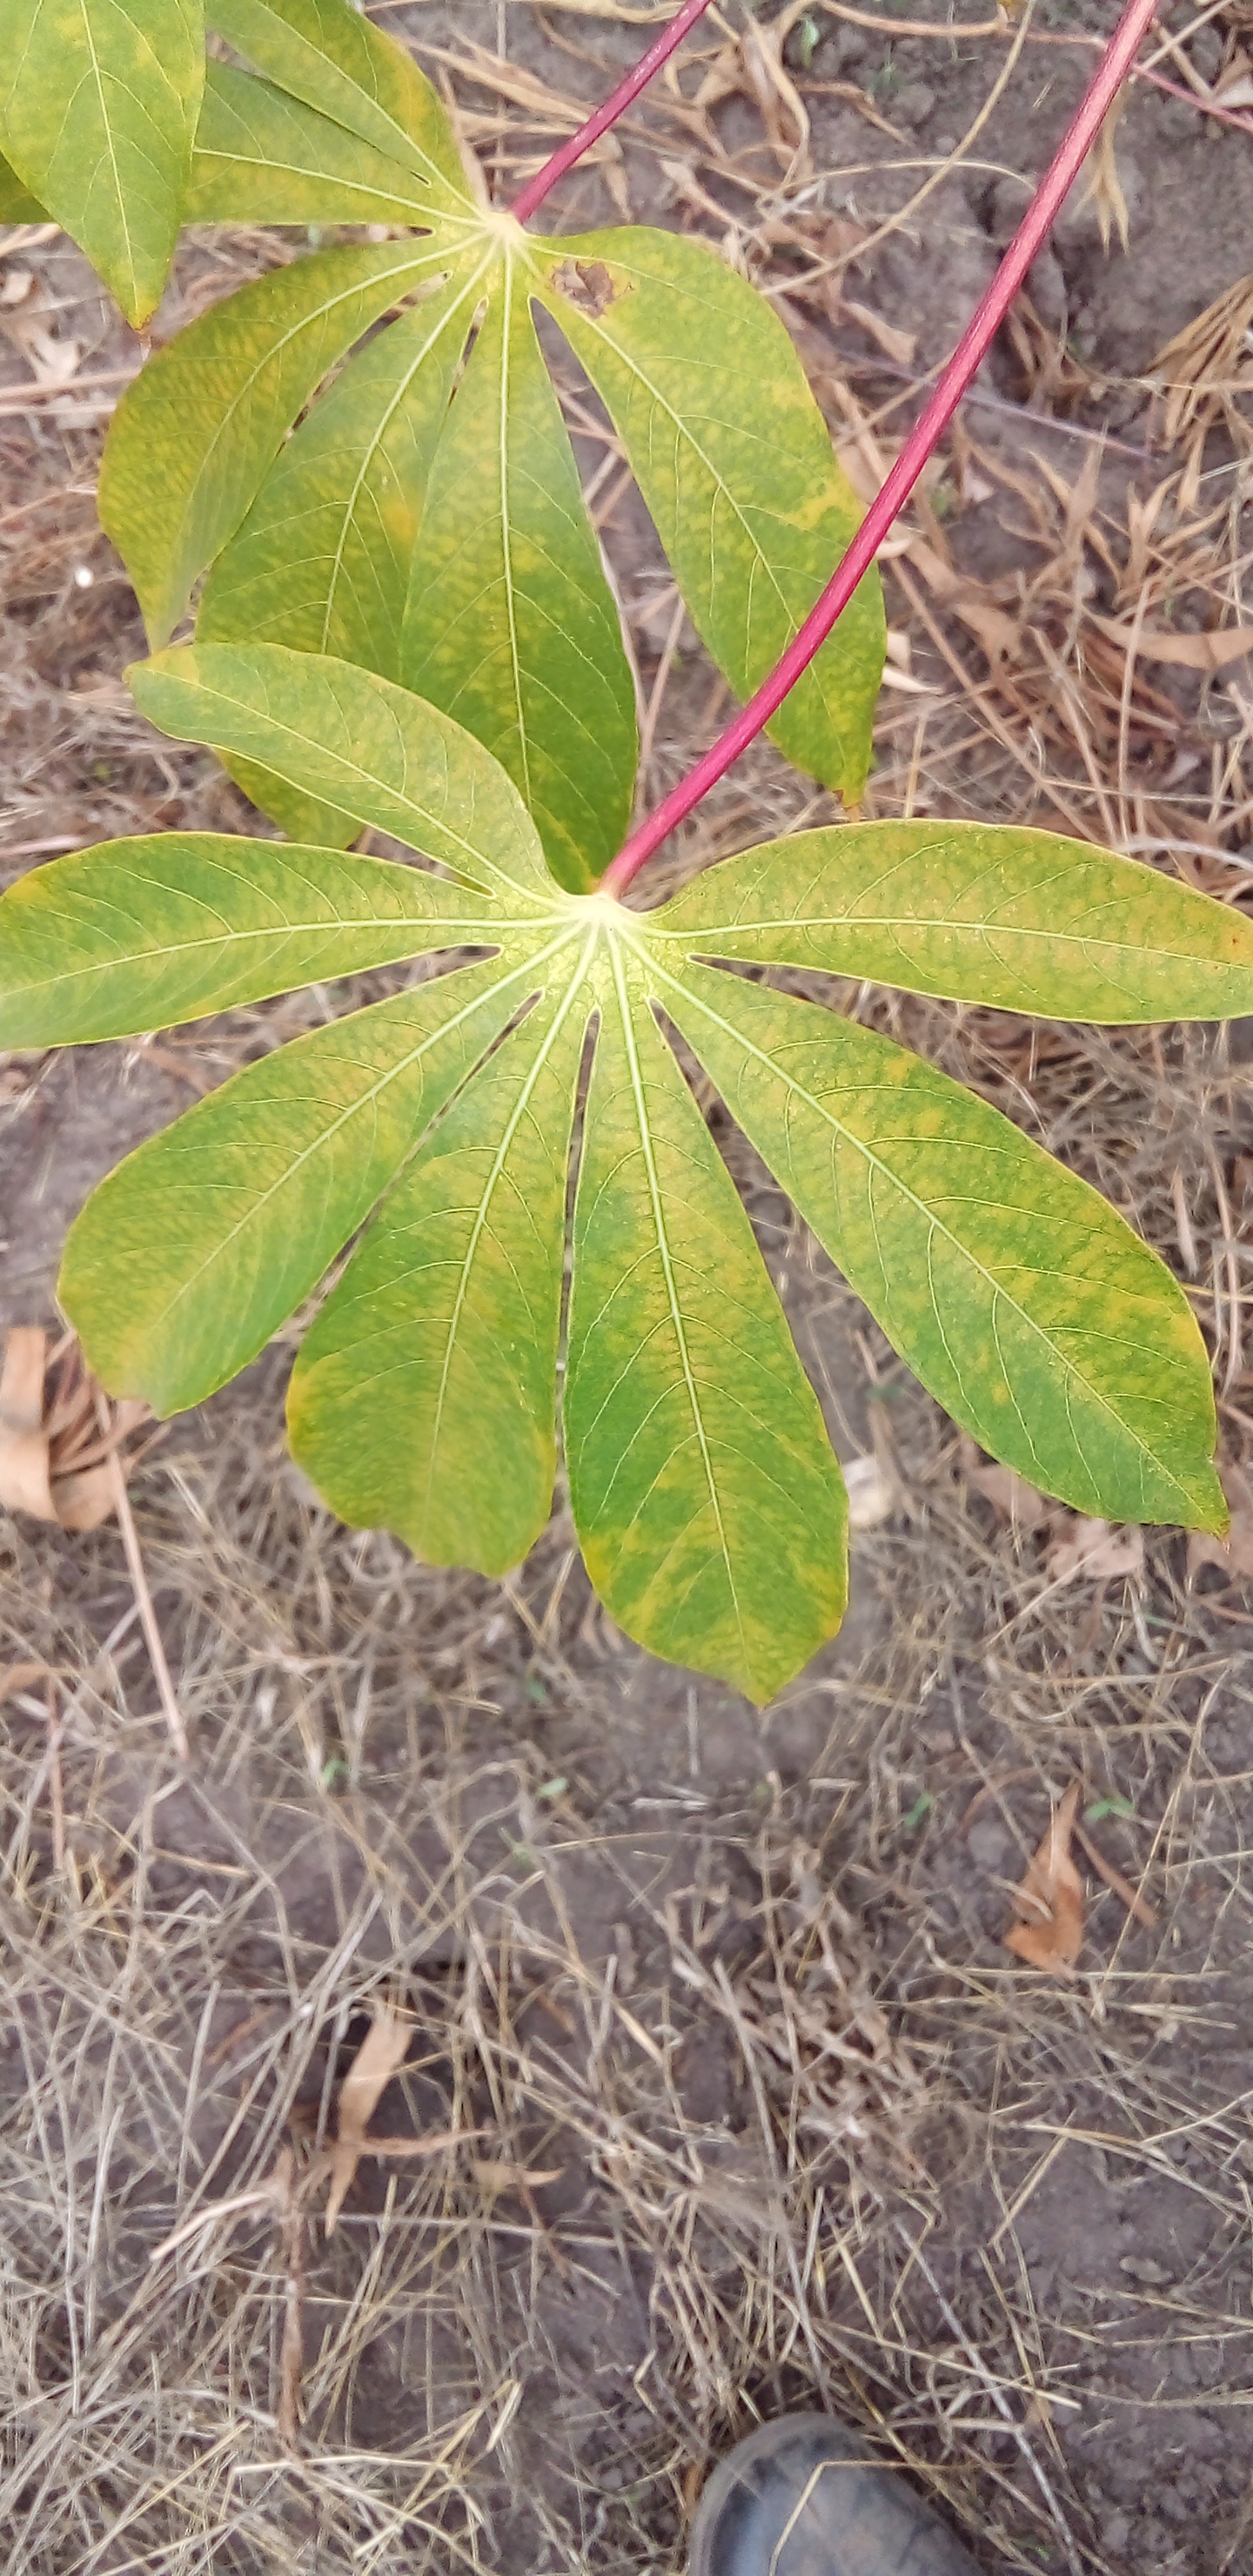
Label: cassava brown streak disease (cbsd)